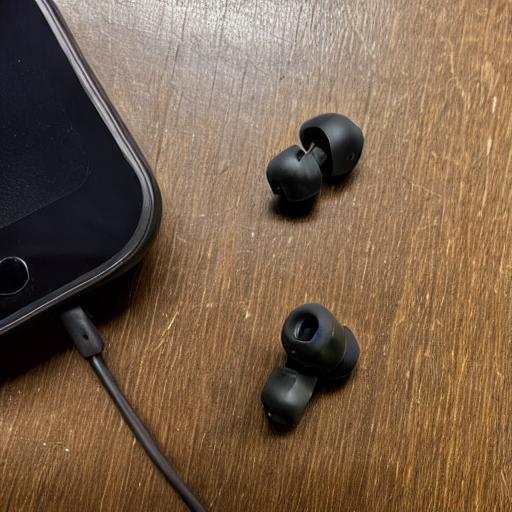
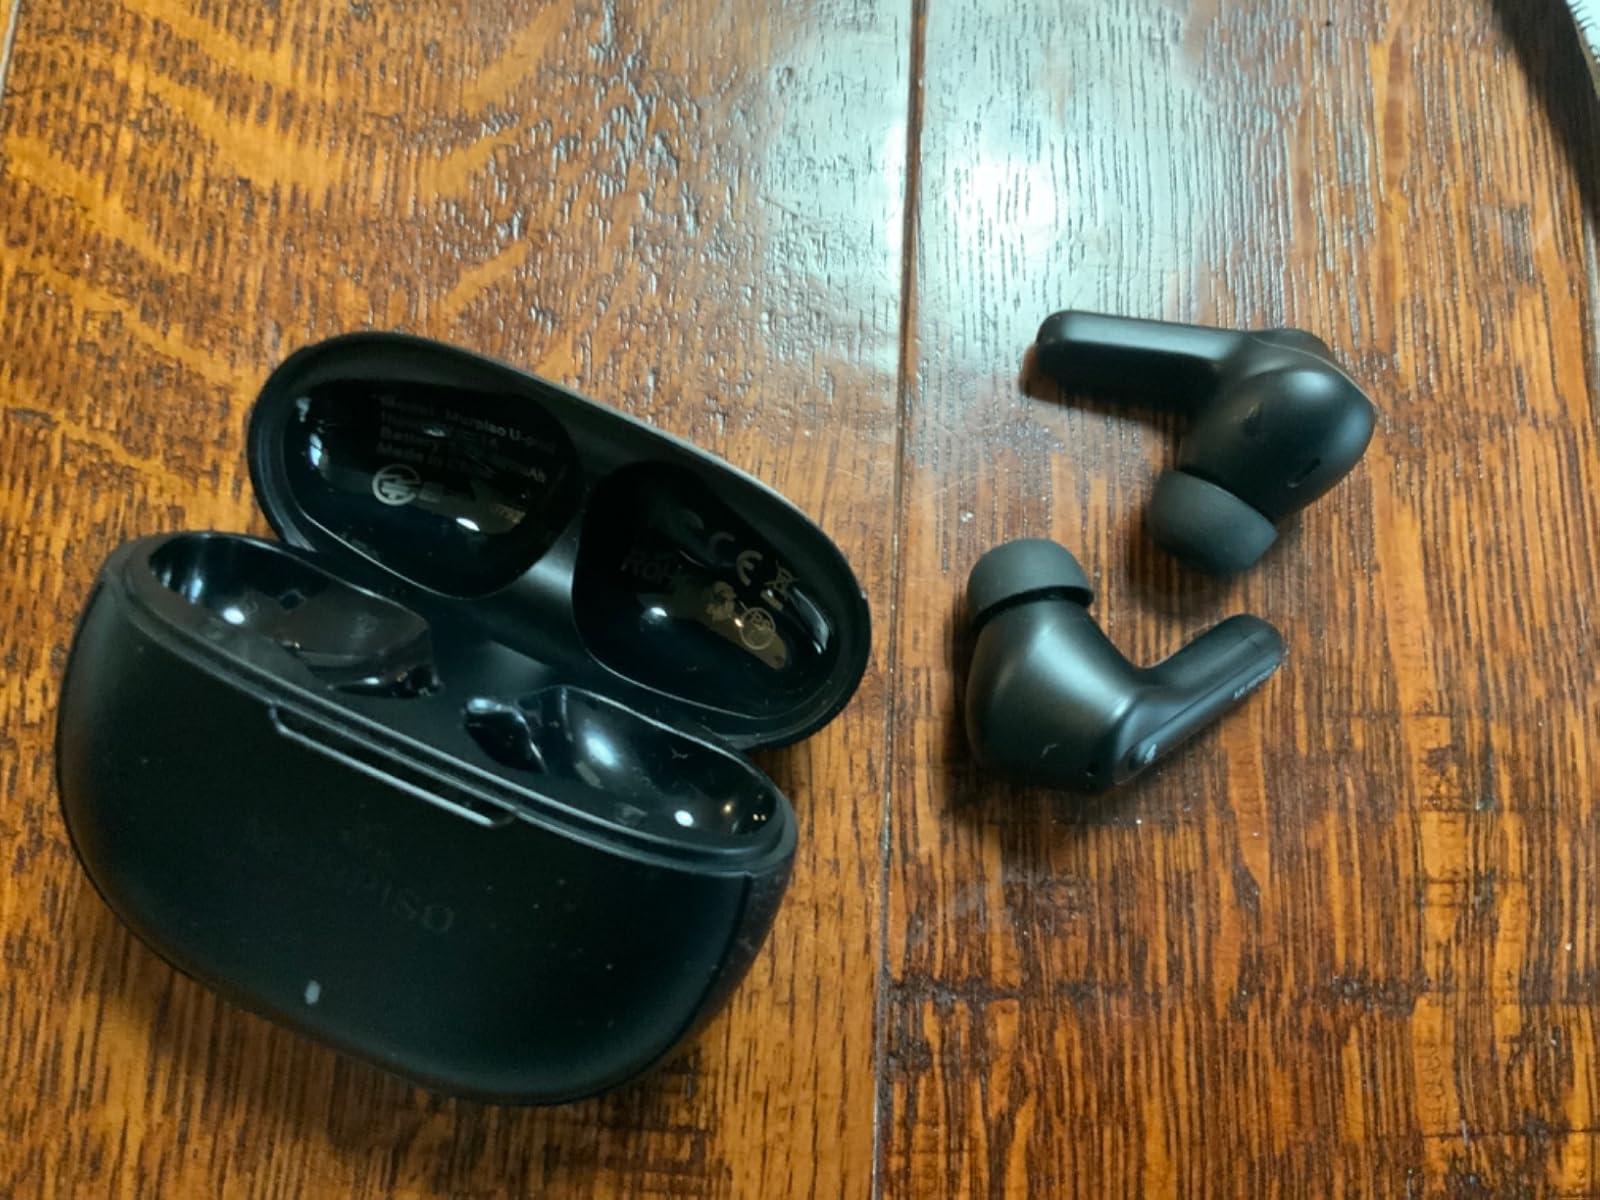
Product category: earbuds
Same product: no